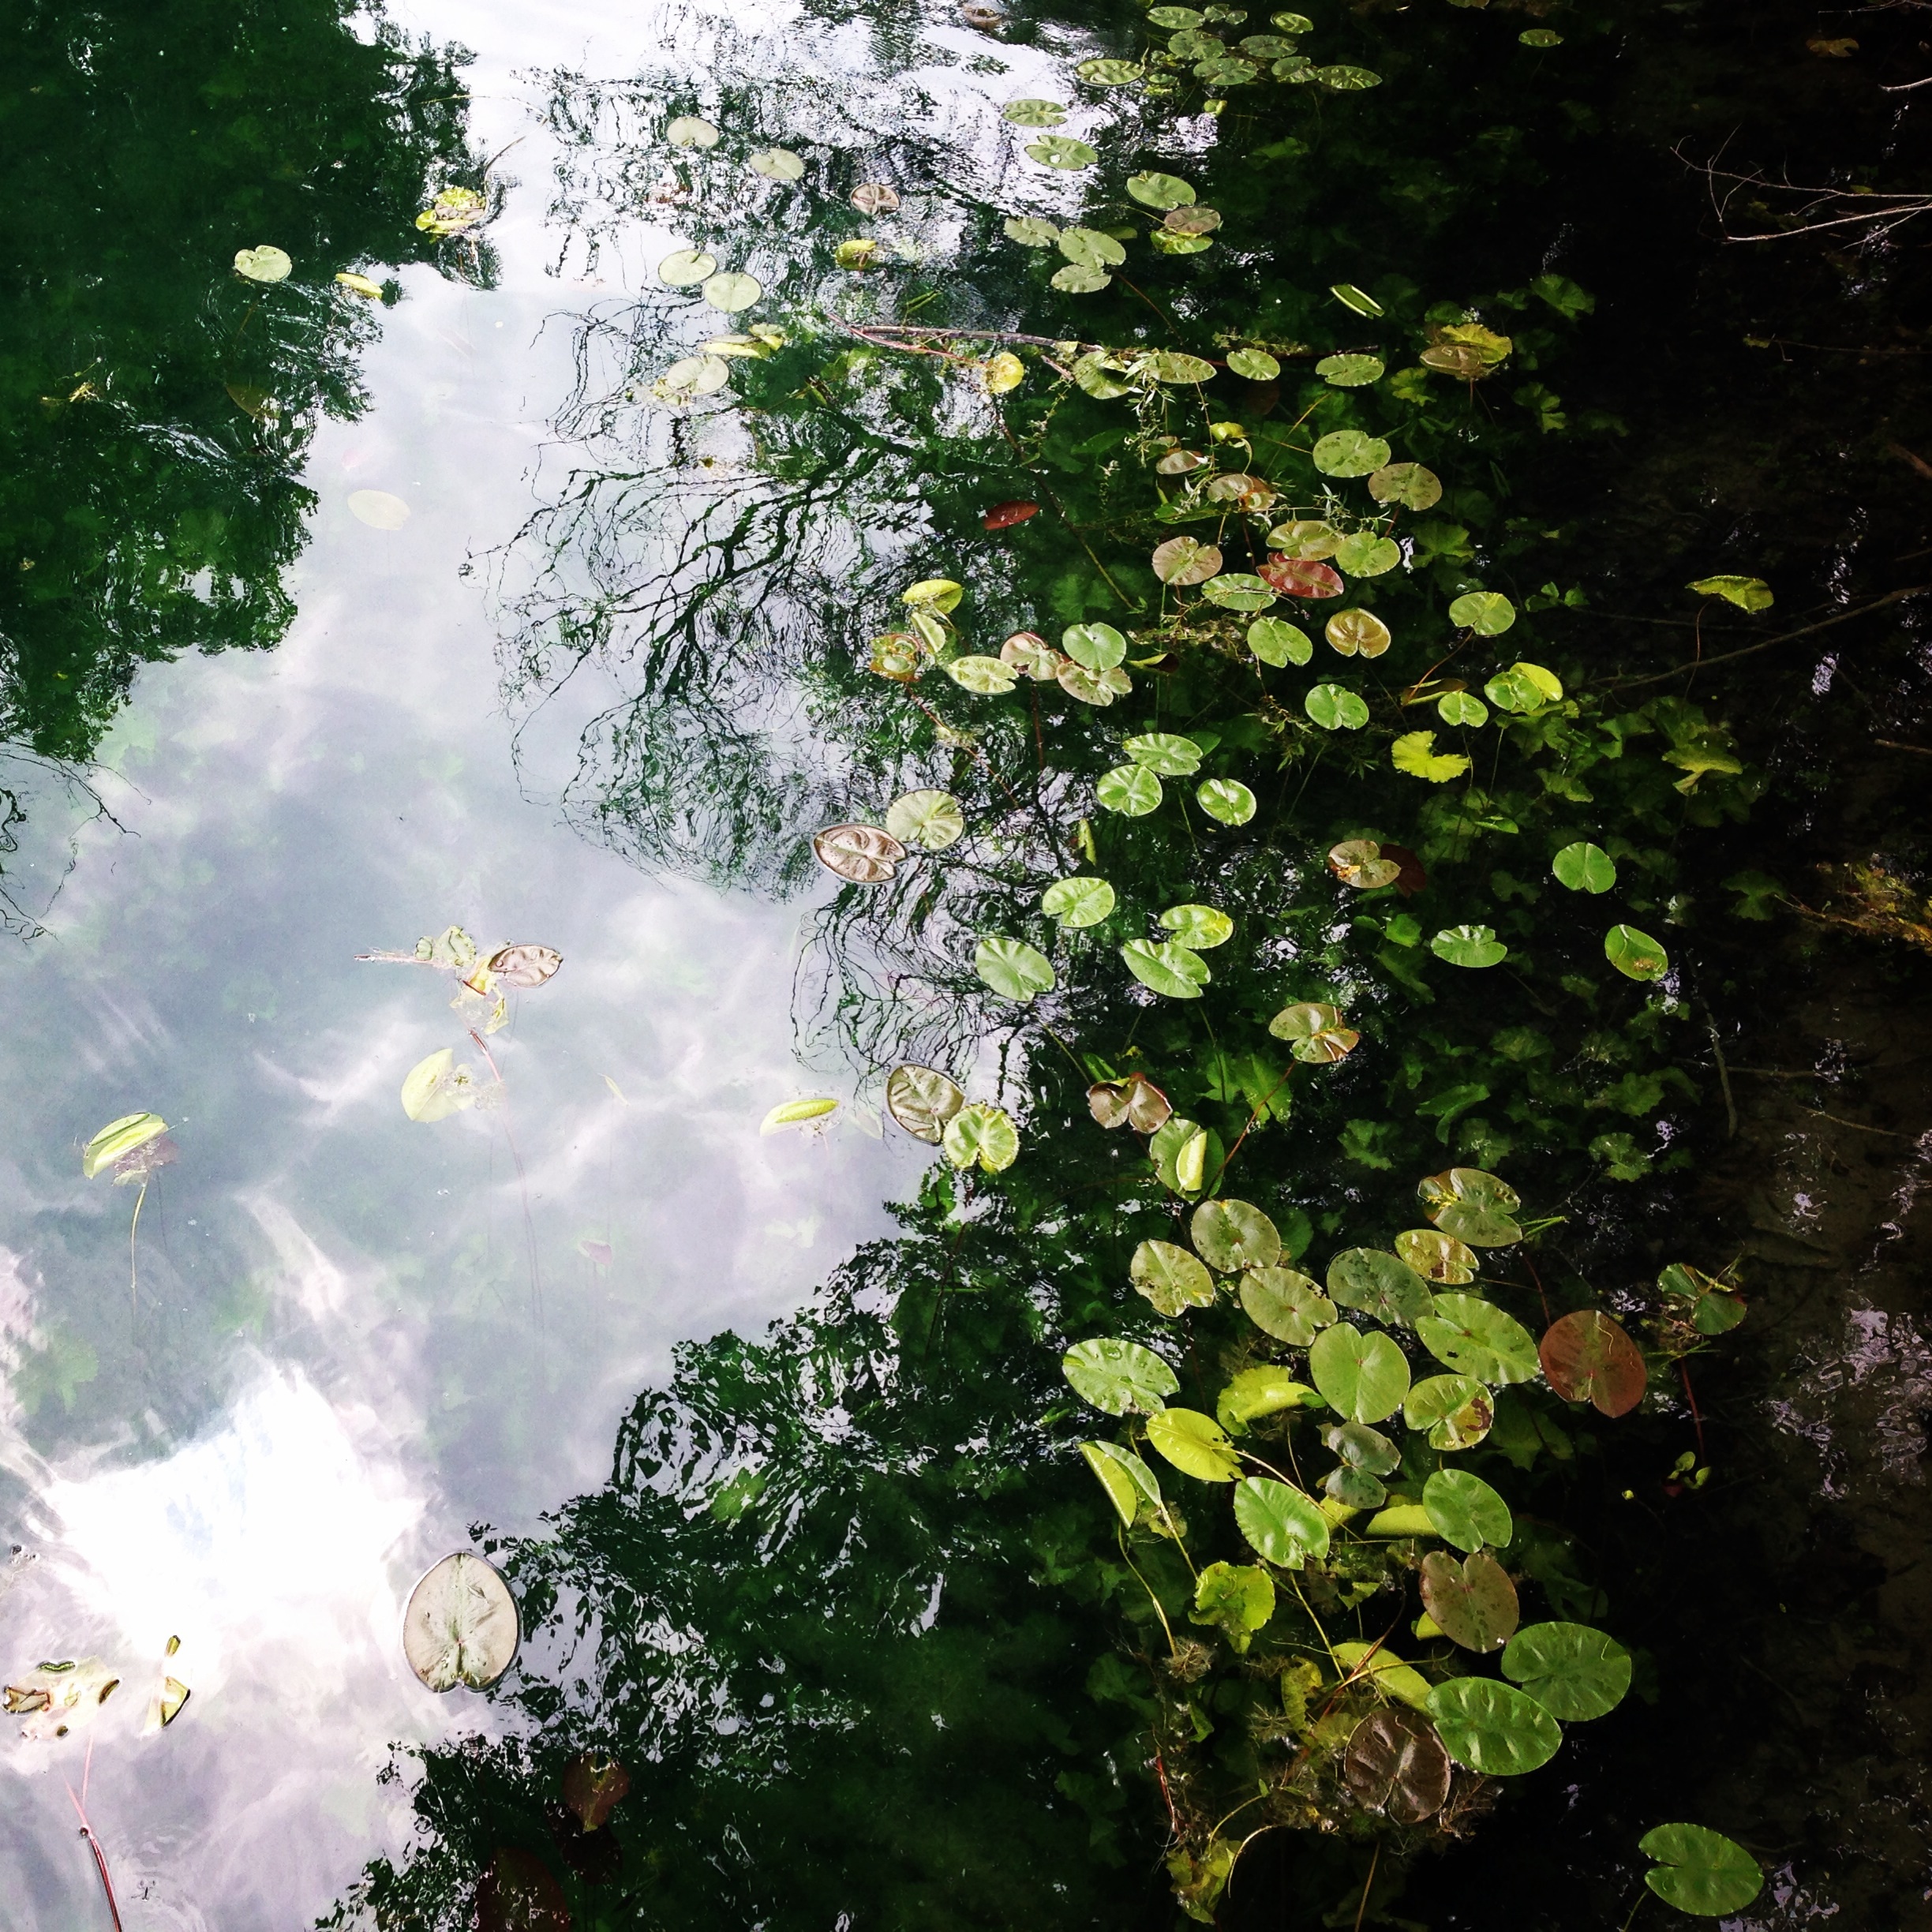
tree, water, nature, forest, waterfall, creek, plant, sunlight, leaf, flower, pond, stream, green, reflection, jungle, autumn, botany, garden, flora, body of water, lilypads, vegetation, rainforest, woodland, water feature